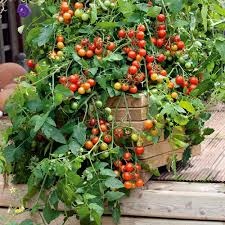
Label: tomato